Pageant of the Masters

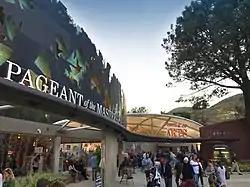
Entrance to the Pageant of the Masters and Festival of Arts Fine Art Show

The Pageant of the Masters is an annual festival held by the Festival of Arts in Laguna Beach, California, United States.